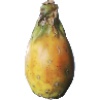
Label: cactus_fruit